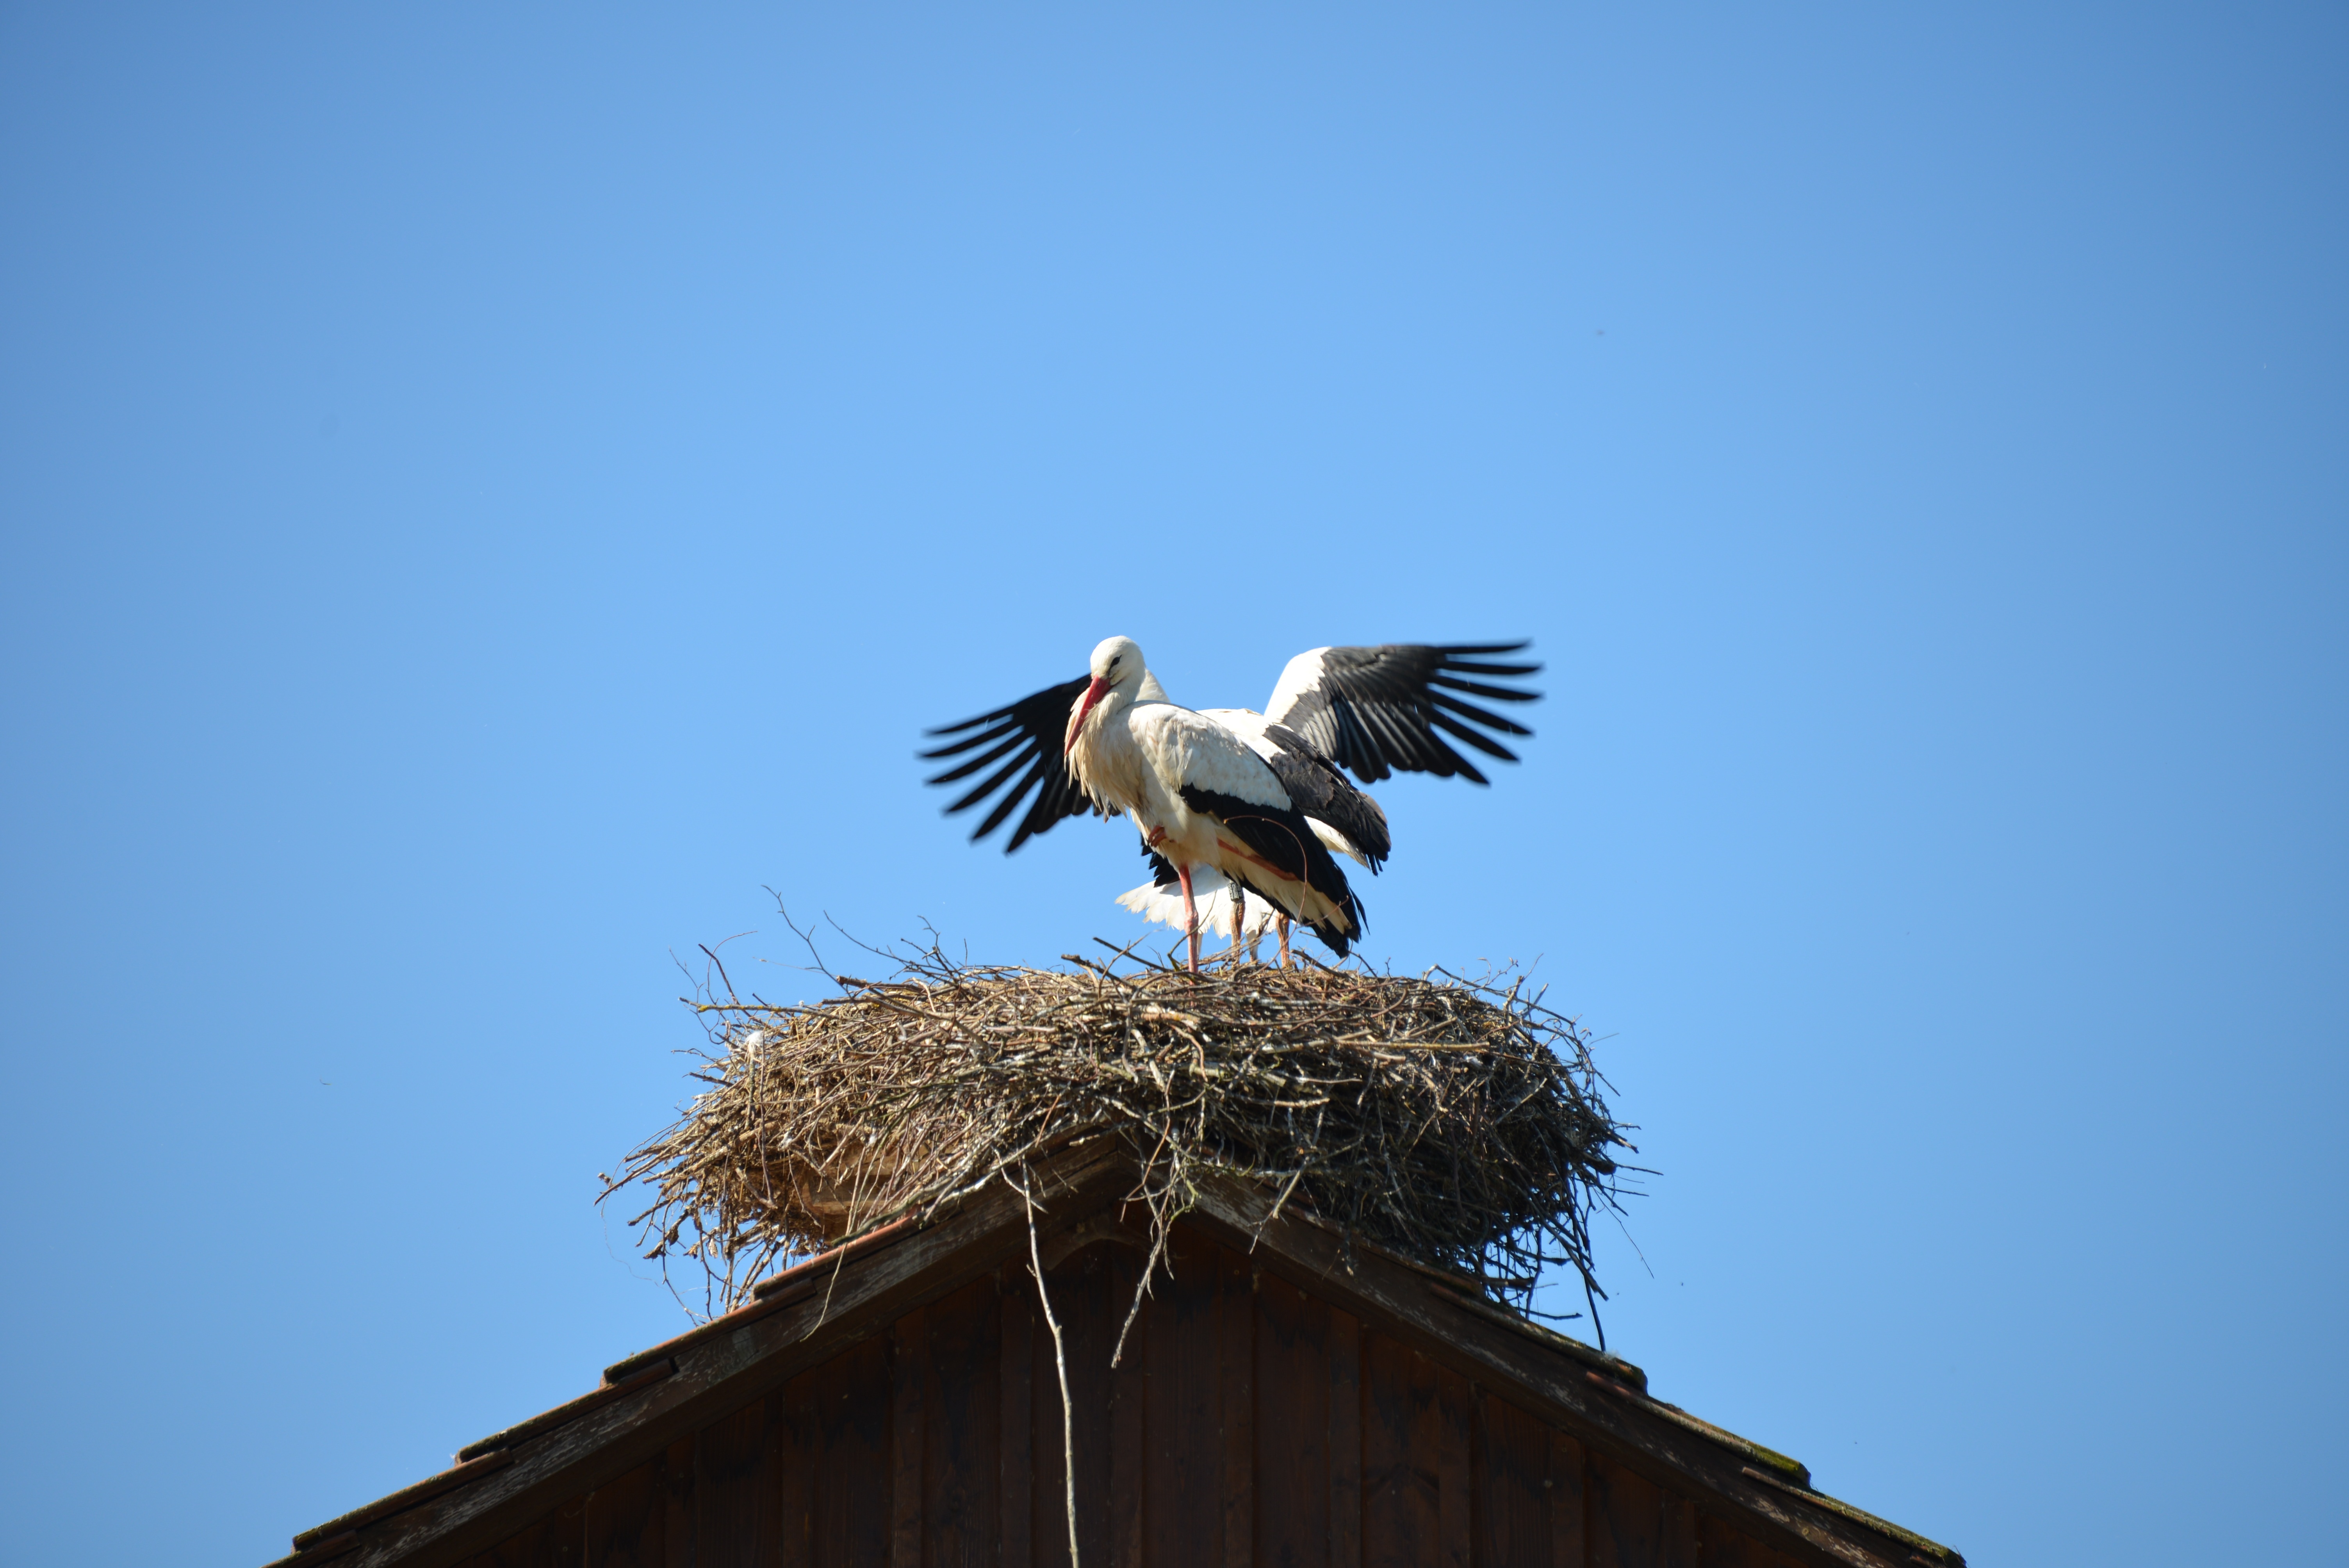
nature, bird, wing, sky, roof, summer, idyllic, eagle, blue, fauna, stork, bird of prey, birds, animals, vertebrate, nest, vulture, white storks, storks, rattle stork, storchennest, stork village, ciconiiformes